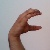
The image shows a hand gesture representing the letter 'C' in Indian Sign Language.